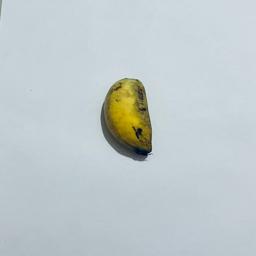
Banana variety: Sabri Kola